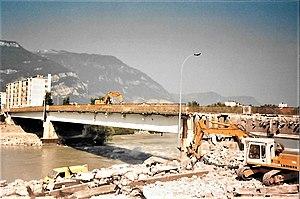
Démolition du 2ème pont du Vercors à Fontaine
Le pont du Vercors est un ouvrage dont la dernière construction a été effectuée en 1994. Celui-ci franchit le Drac et l’A480, dans le département de l’Isère et permet de relier la ville de Grenoble à celle de Fontaine.